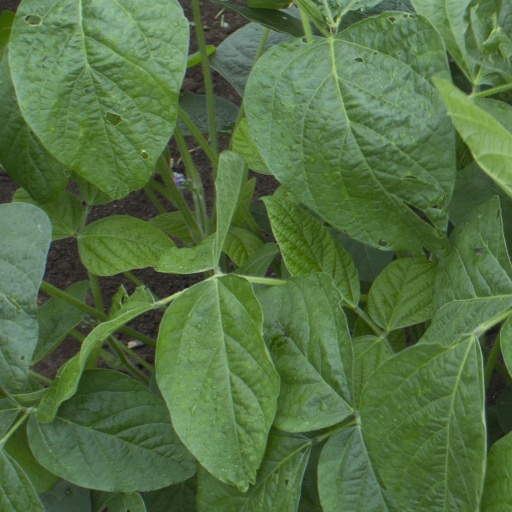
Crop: soybean